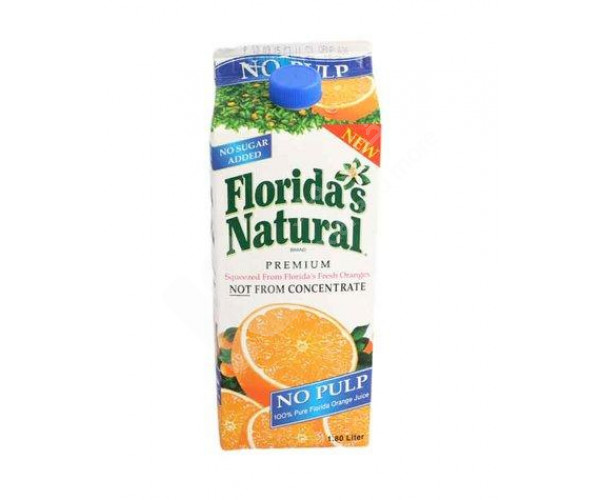
Waste category: cardboard